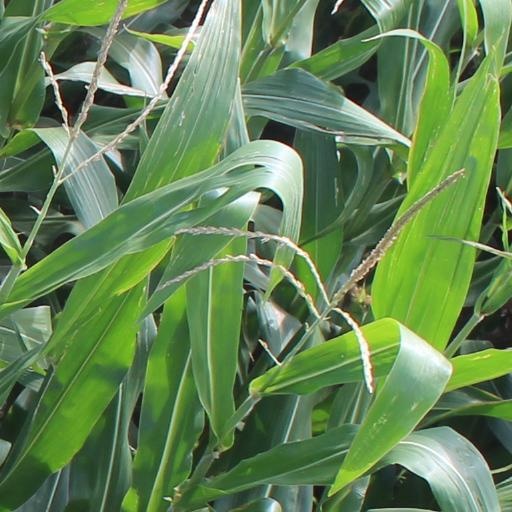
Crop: maize; corn